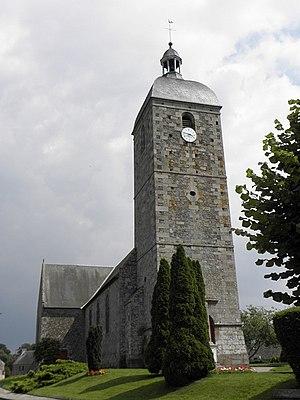
Église paroissiale Notre-Dame d'Aucey-la-Plaine (50).
Aucey-la-Plaine est une commune française située dans le département de la Manche en région Normandie, peuplée de 427 habitants.